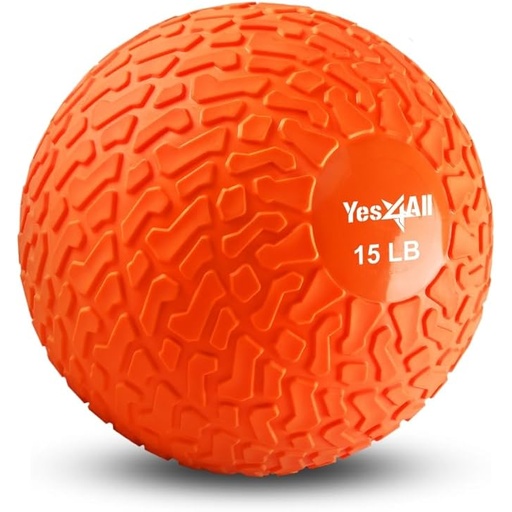
Yes4All Slam Ball 10-40lb Medicine
Brand: Yes4All
Category: Sporting Goods > Fitness & General Exercise Equipment > Medicine Balls > Slam Balls